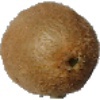
Label: Kiwi 1